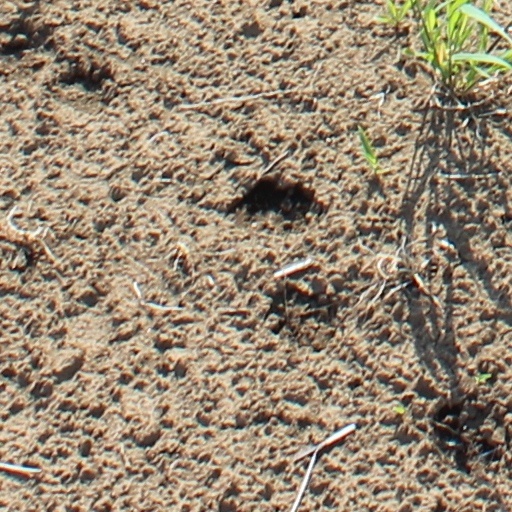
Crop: wheat